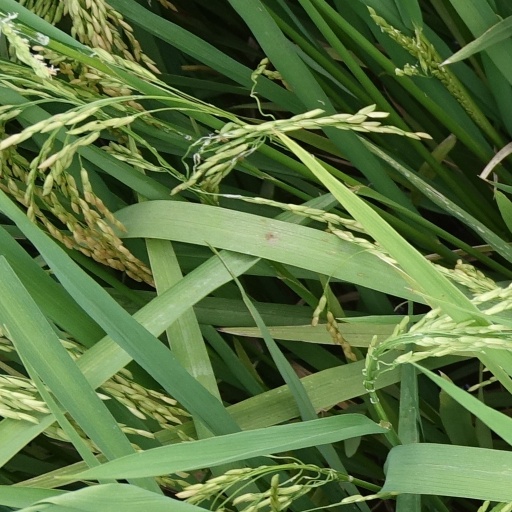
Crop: rice